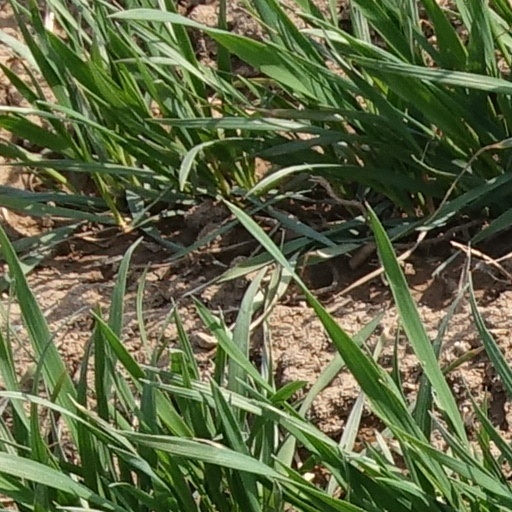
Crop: wheat